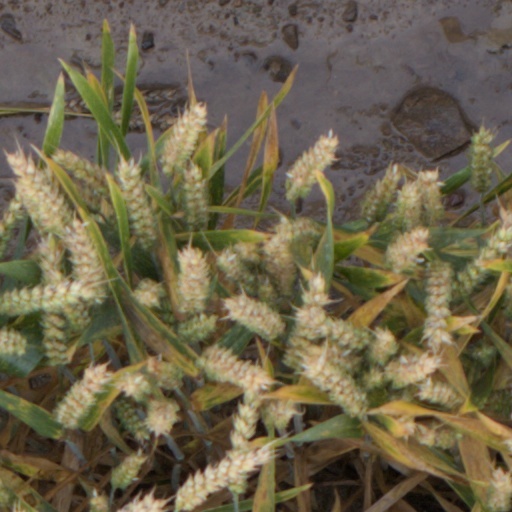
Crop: wheat